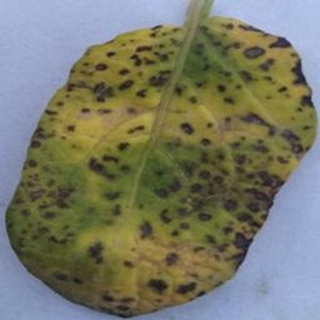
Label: potato_early_blight